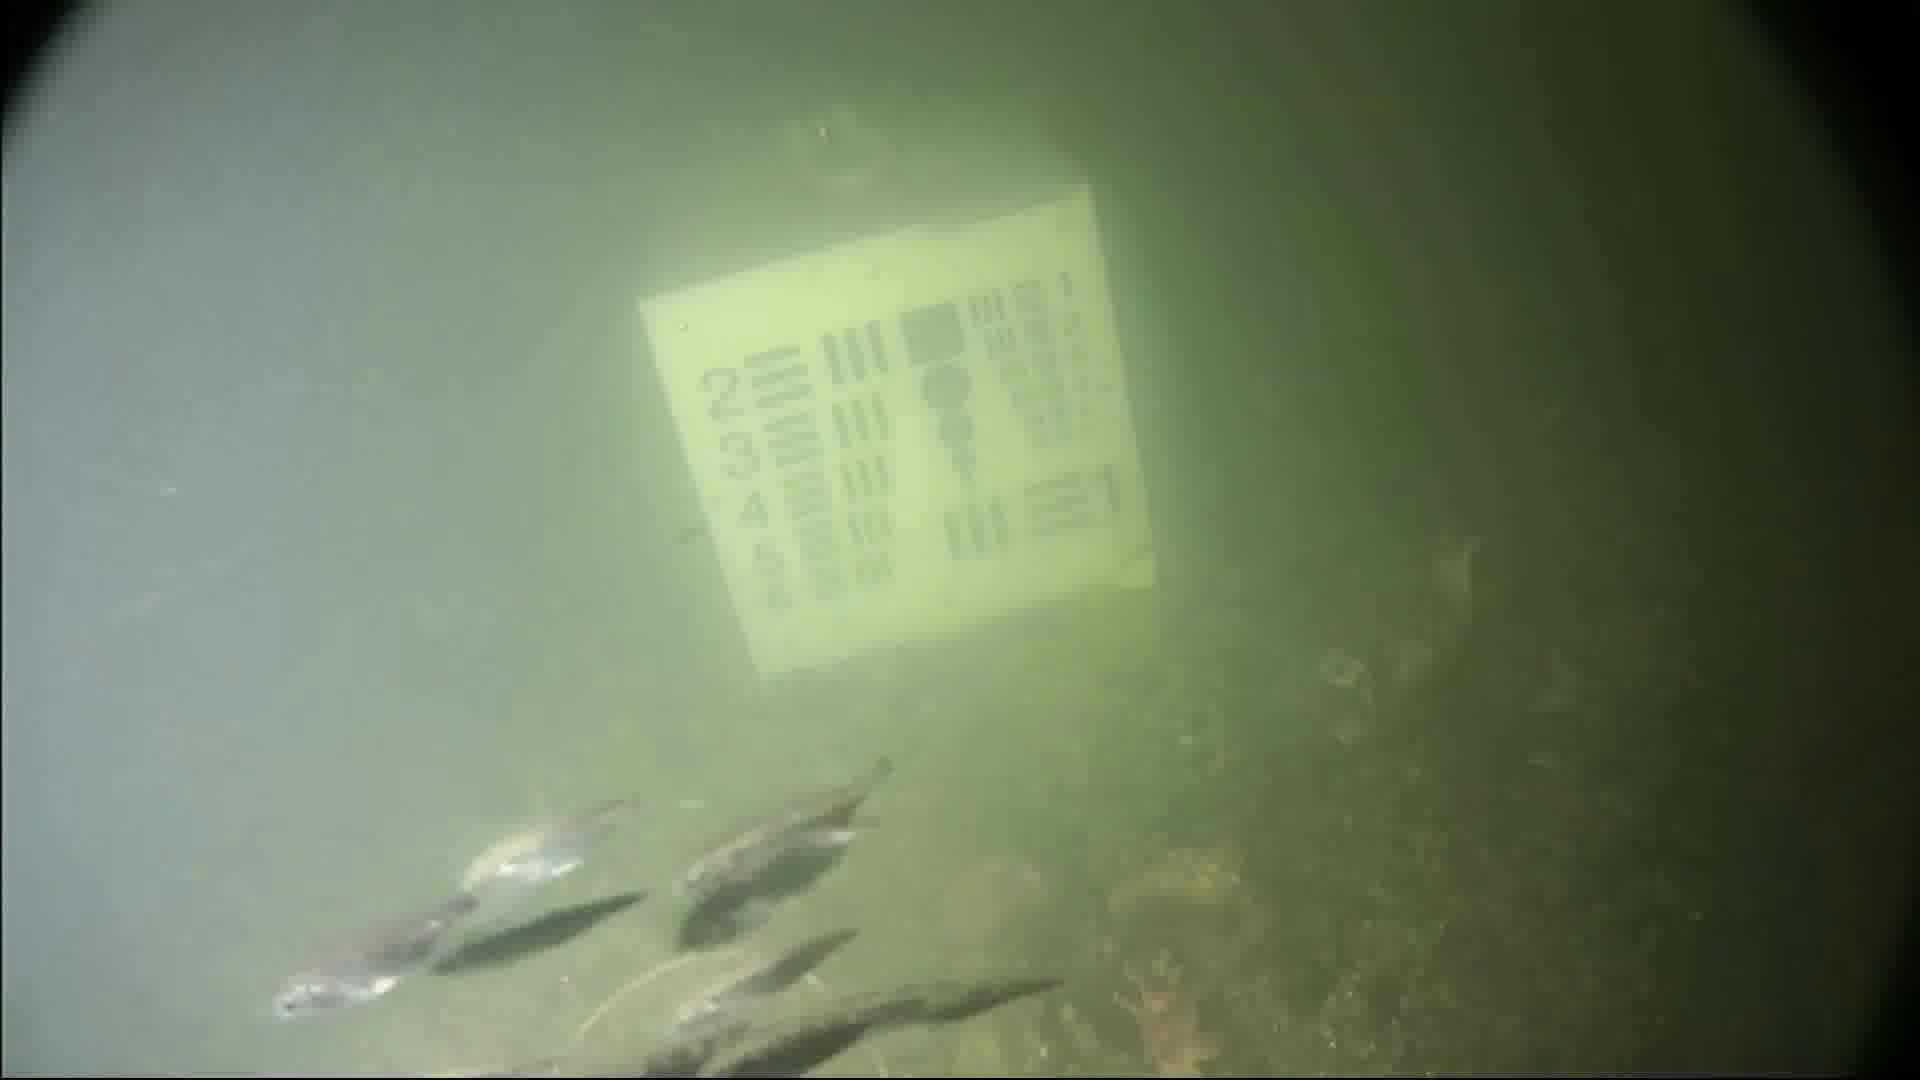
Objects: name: small_fish
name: starfish